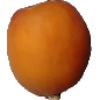
Label: Apricot 1